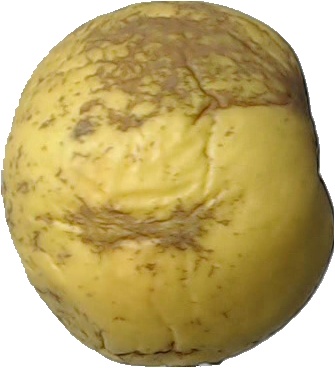
Label: apple_golden_1